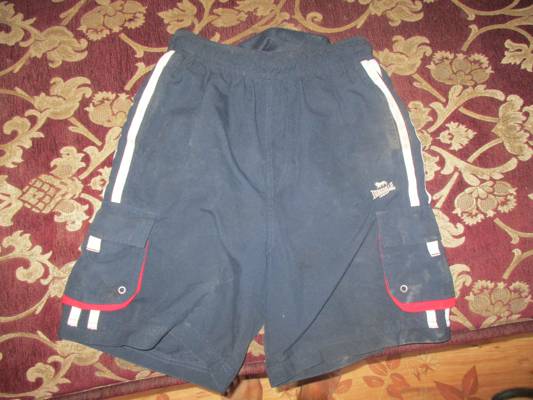
Waste category: clothes